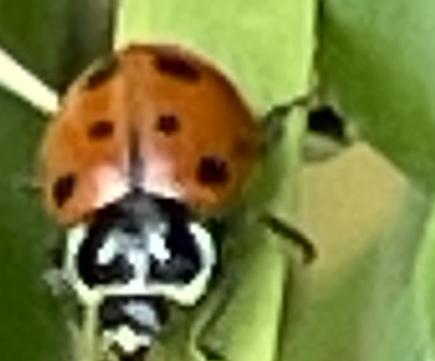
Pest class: predators